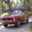
Label: automobile